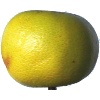
Label: pomelo_sweetie